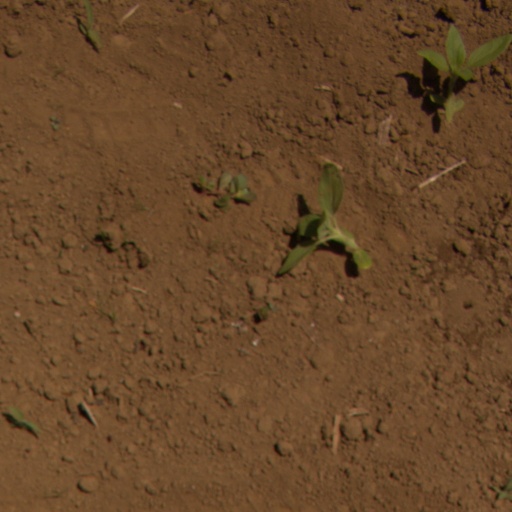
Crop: Jerusalem artichoke